St. Lawrence's Church, Ename

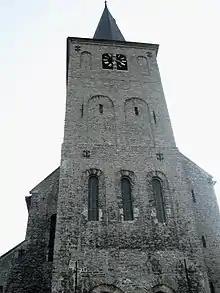
The west choir and tower

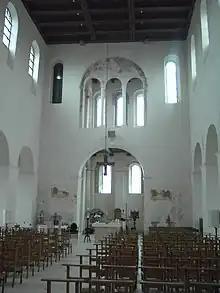
Church interior, east choir

Due to severe cracks in the tower of the church, in 1993 it was necessary to start the restoration of the building. On that occasion the foundations of the church were inspected. It was discovered that they were structurally sound, but they revealed some interesting features that pushed the archaeologist to plan a systematic research in the church. Work started in 1999 and lasted until 2002 and foreseen the excavation of the total surface of the church and its restoration. A European project was launched that aimed at the complete study of the building and at the reconstruction of its original 10th-century appearance by following a rigid scientifically supervised procedure. As the church was a used religious building, it was also important to preserve its role as an aggregation point for the local community.